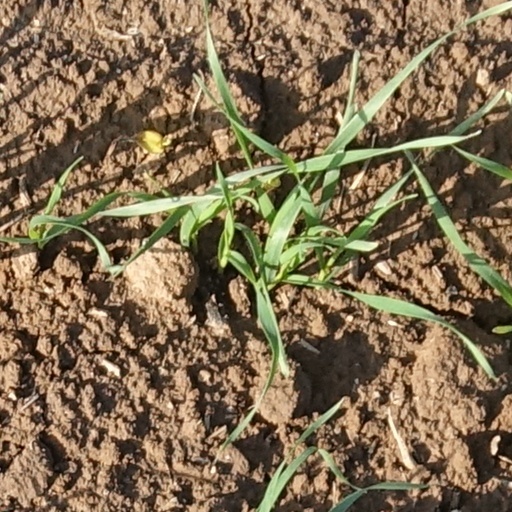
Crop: wheat